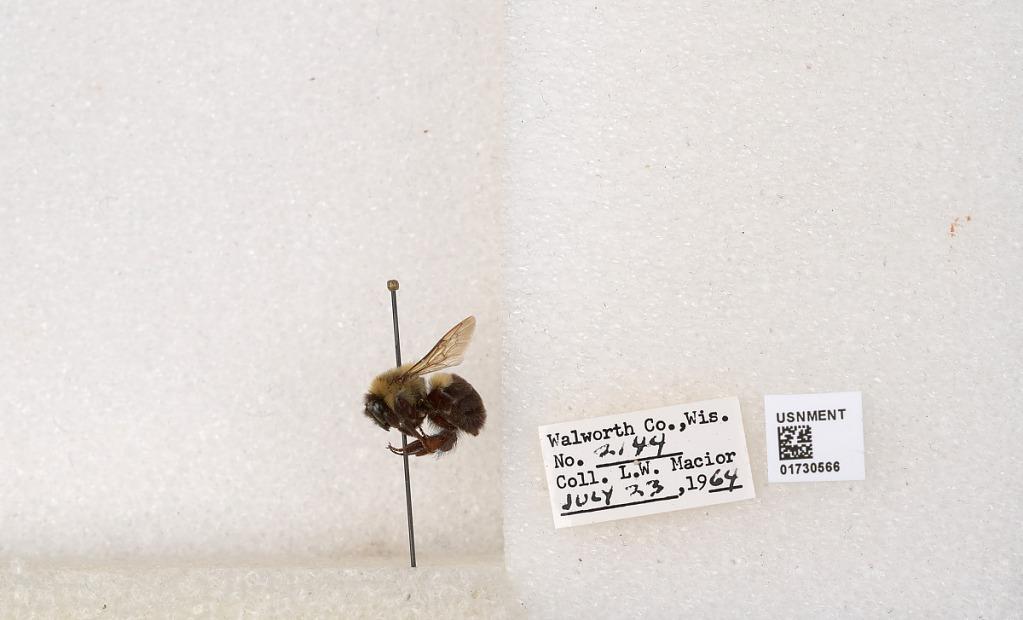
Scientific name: Bombus impatiens Cresson
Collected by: L. Macior
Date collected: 1964-7-23
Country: United States
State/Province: Wisconsin
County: Walworth
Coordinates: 42.6685, -88.5419